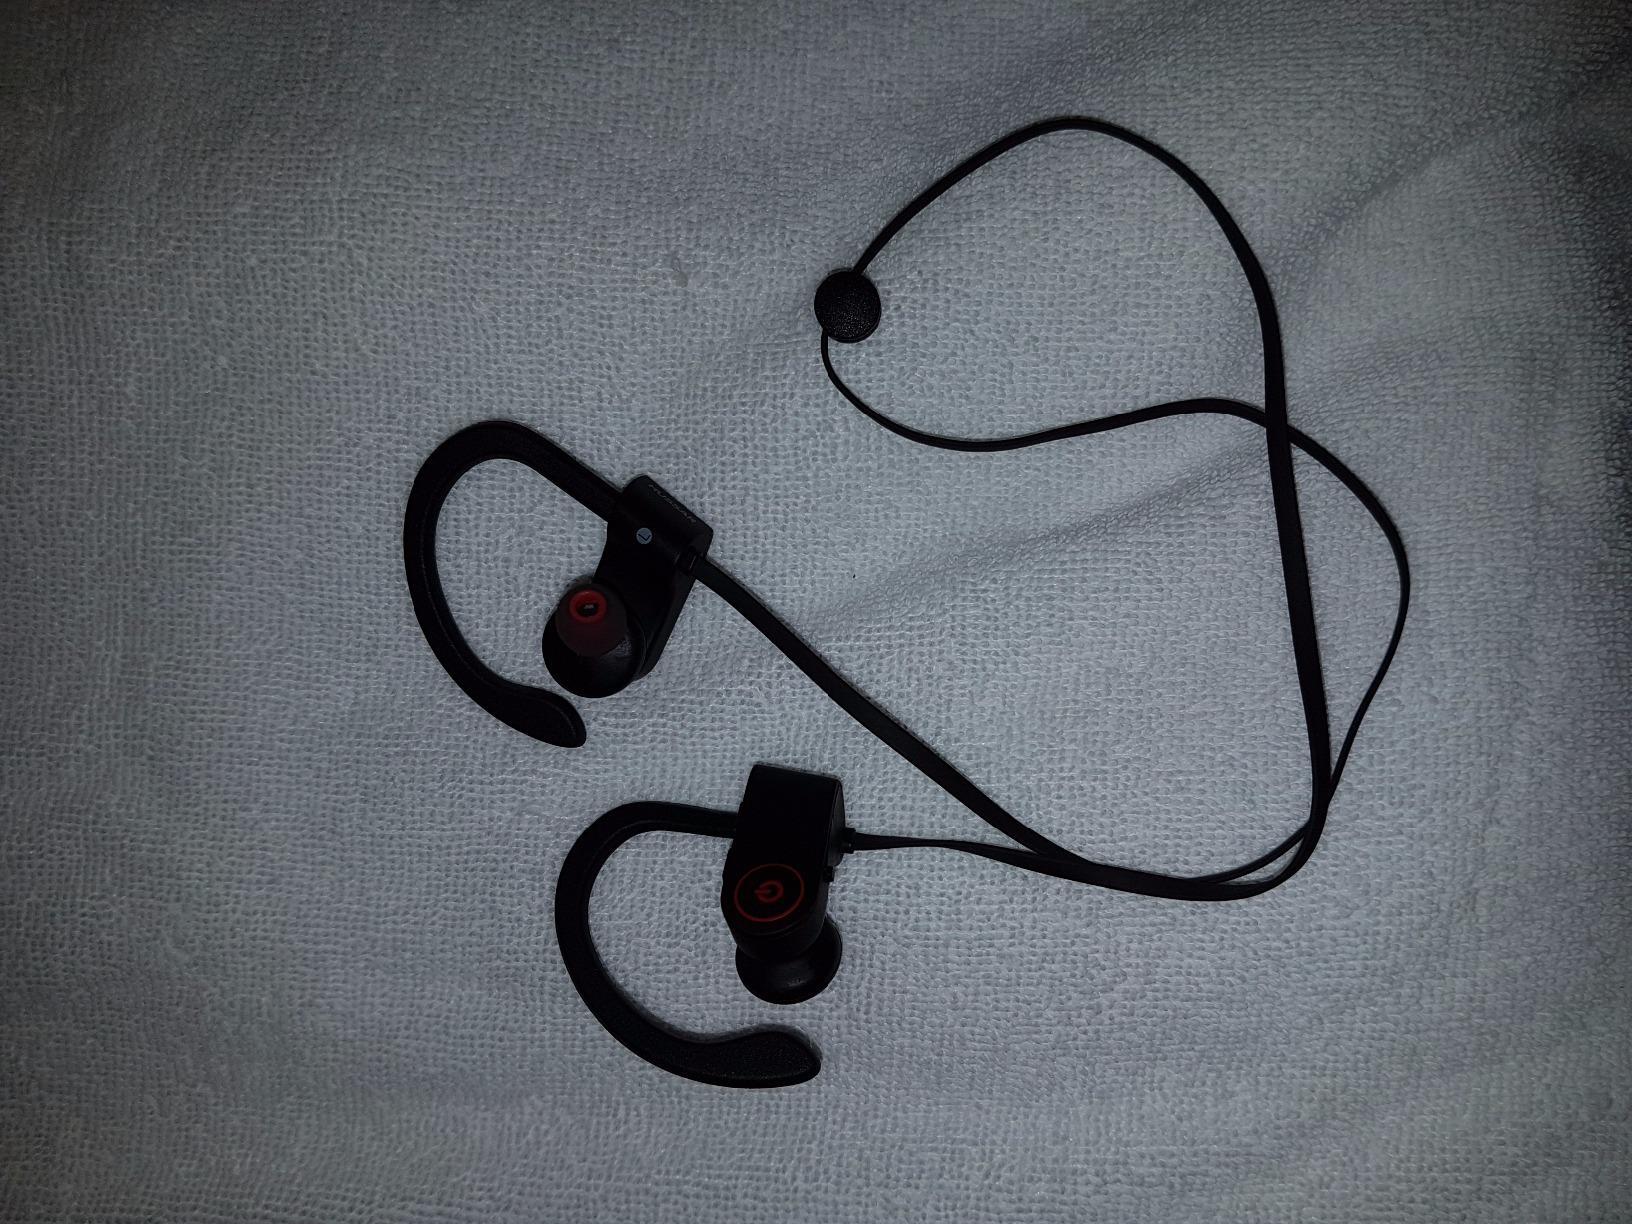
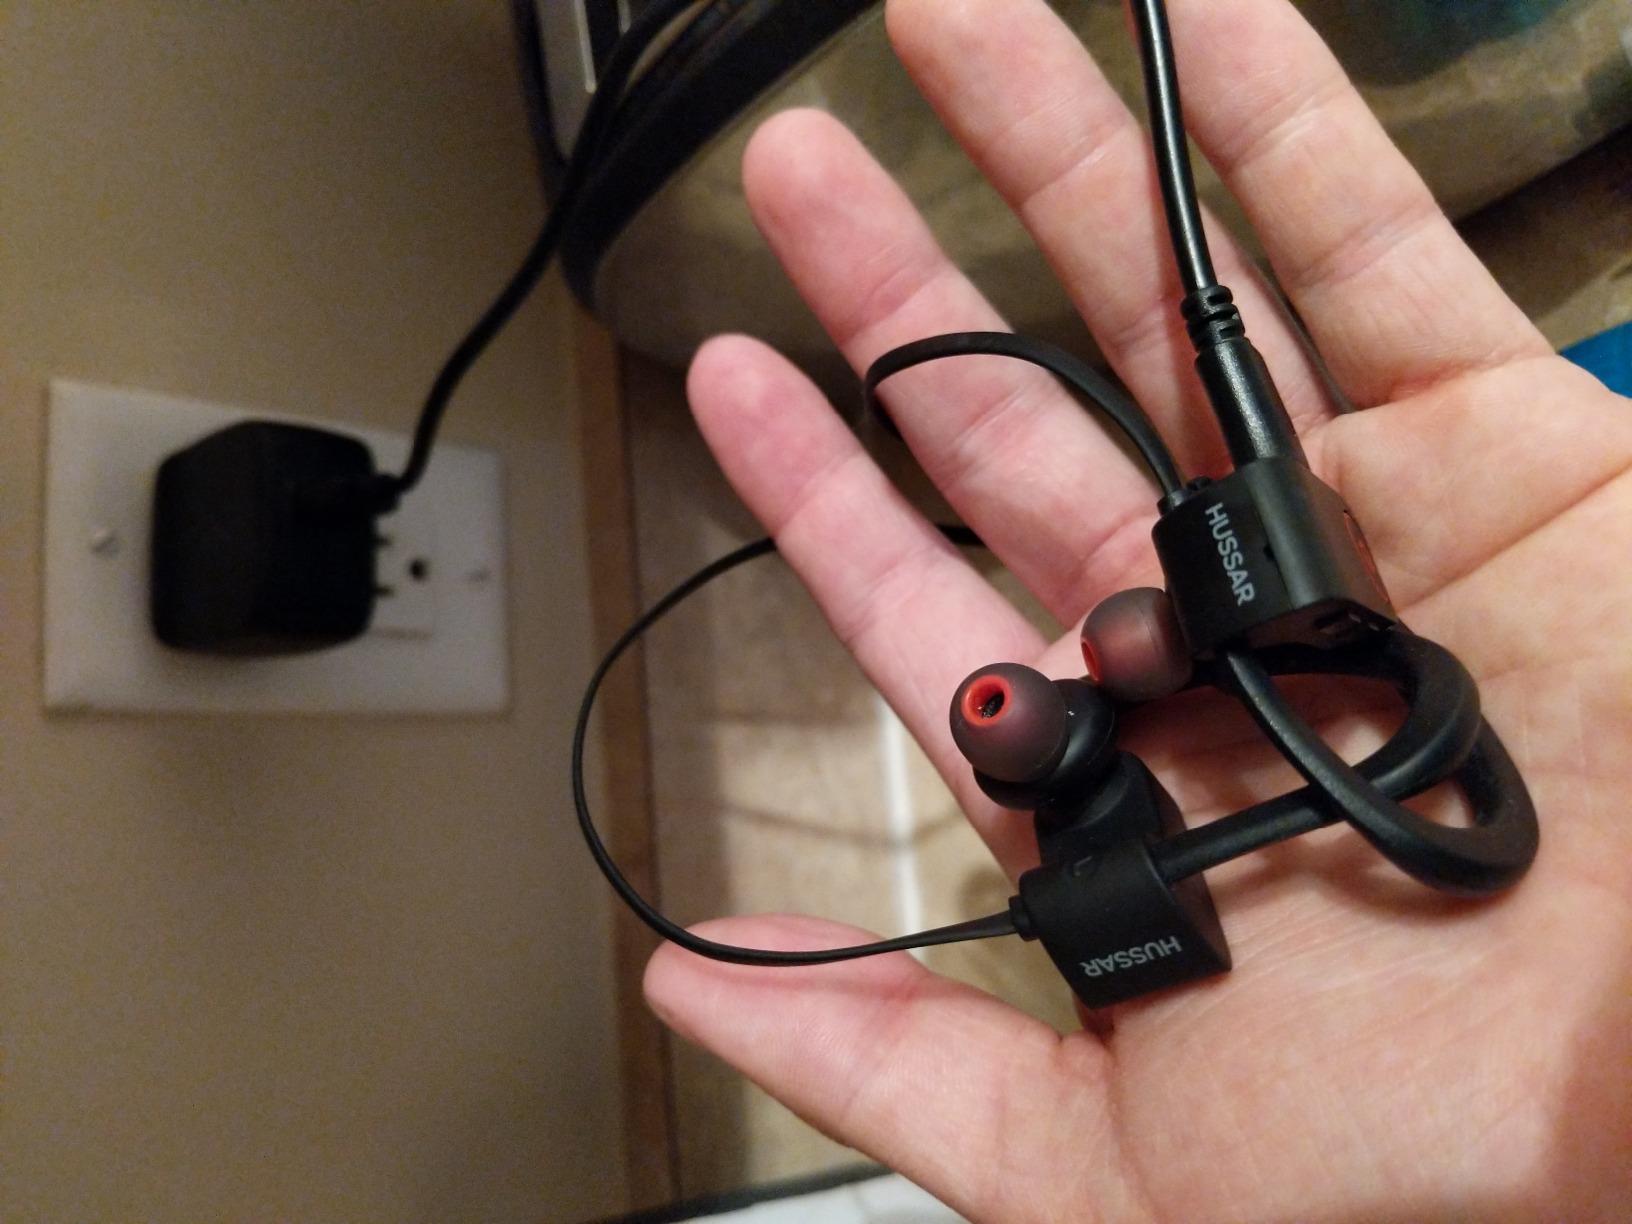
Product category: headphones
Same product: yes